Pole's Big Adventure

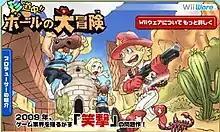

is a platform game by Sega for WiiWare. It is produced by "Phantasy Star Universe" producer Takao Miyoshi, and was released in Japan on February 3, 2009.